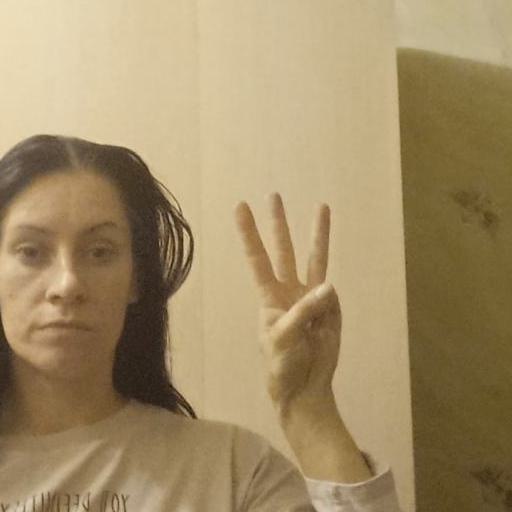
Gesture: three